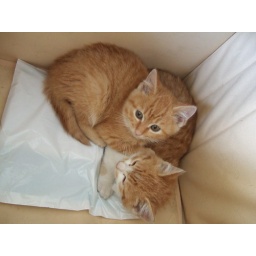
kitty in box 6